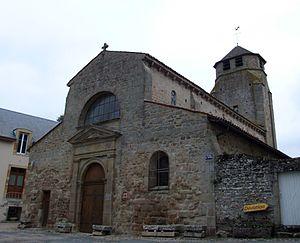
Eglise Saint Jean-Baptiste, Toulon-sur-Arroux, Saône et Loire, Bourgogne, FRANCE
Toulon-sur-Arroux est une commune française située dans le département de Saône-et-Loire en région Bourgogne-Franche-Comté.
Cet article recense une partie des monuments historiques de Saône-et-Loire, en France.
Parmi les 576 communes du département français de Saône-et-Loire, plus de 300 possèdent une construction ecclésiastique de style roman.